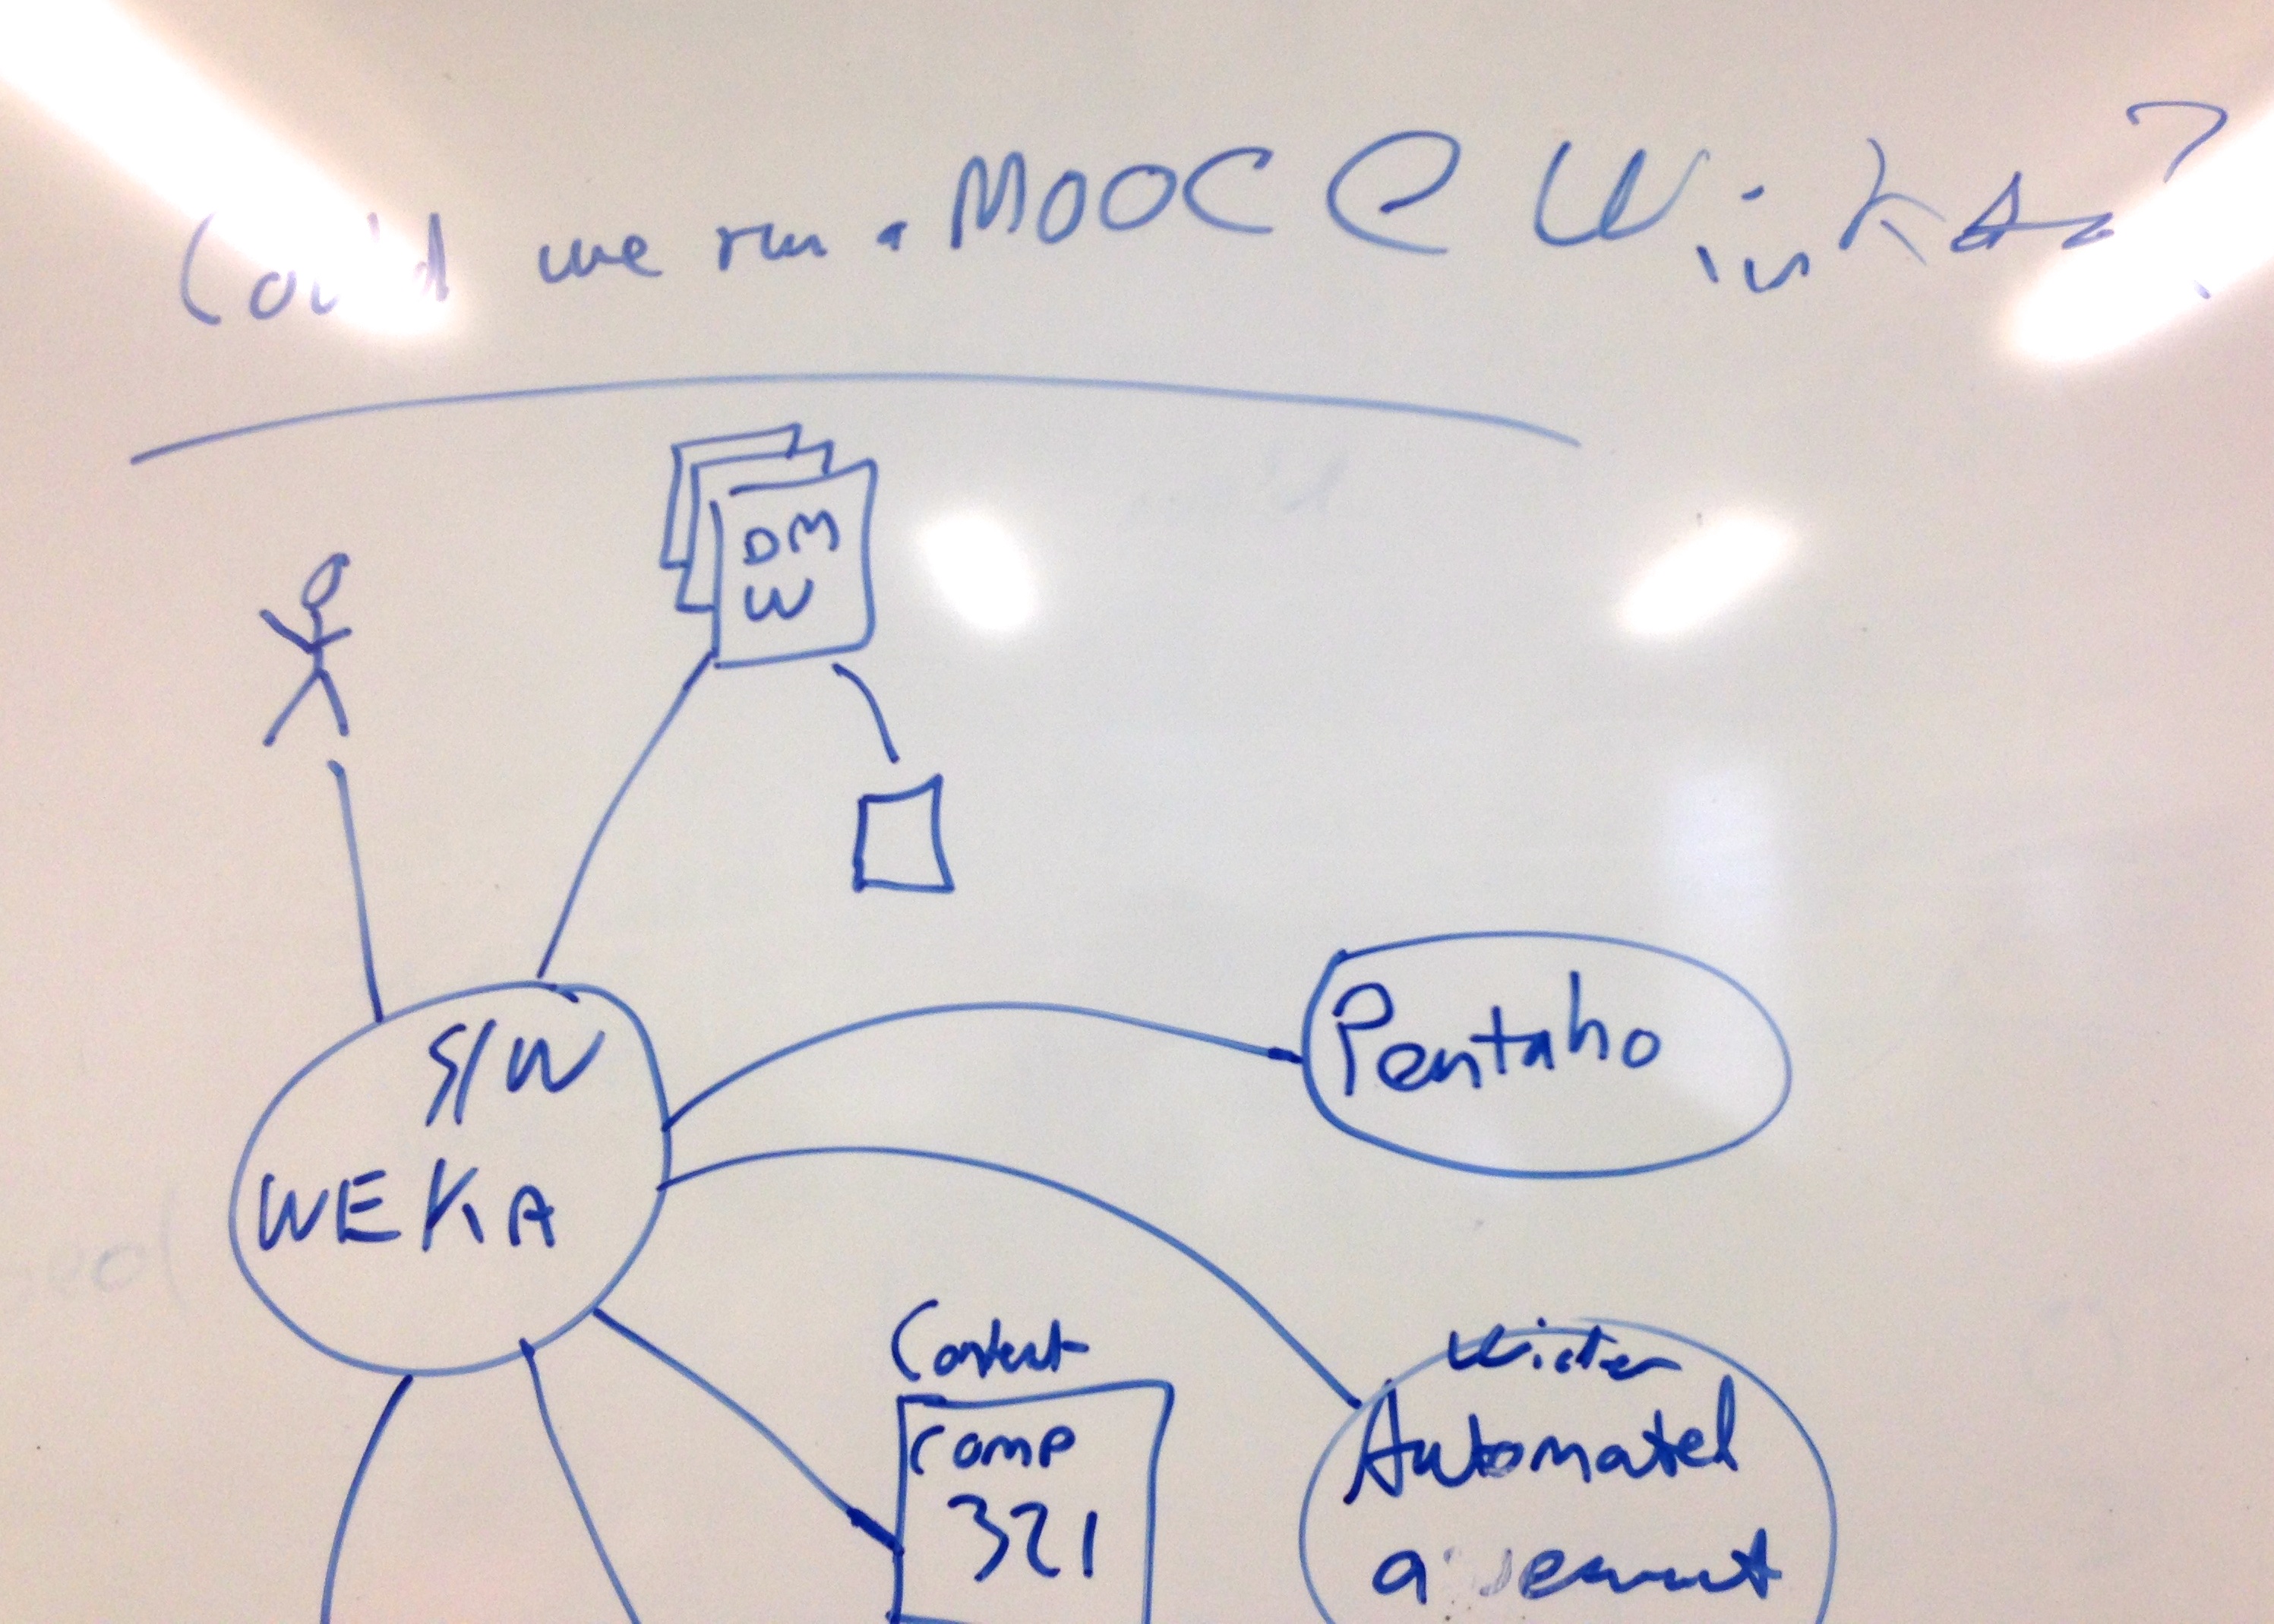
writing, number, line, font, drawing, text, handwriting, whiteboard, shape